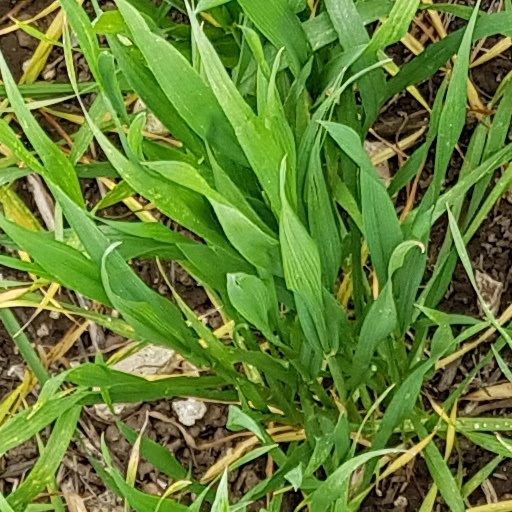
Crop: wheat